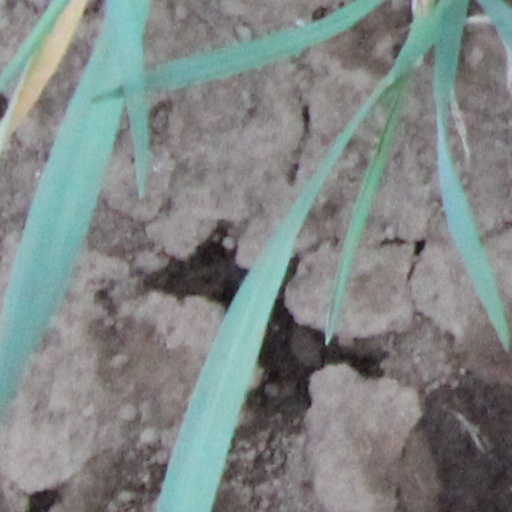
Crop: wheat